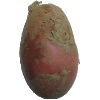
Label: red_potato